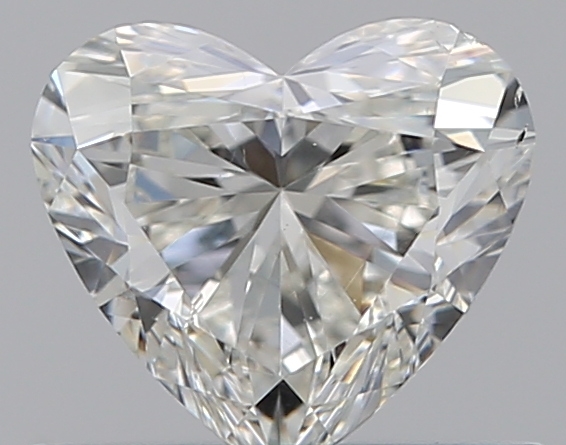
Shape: heart
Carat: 0.59
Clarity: SI1
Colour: I
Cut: VG
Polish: EX
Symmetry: VG
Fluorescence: F
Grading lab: GIA
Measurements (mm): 5.2 x 5.71 x 3.34